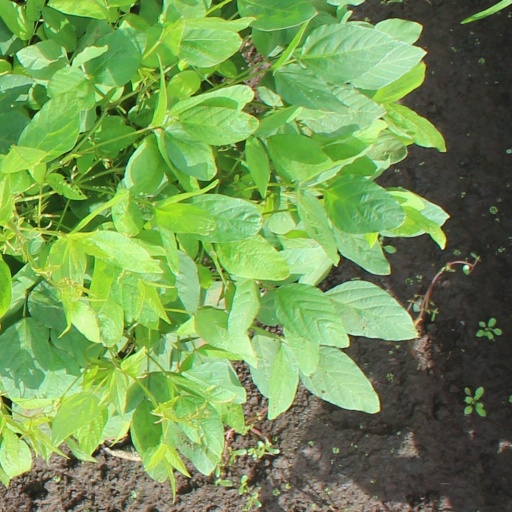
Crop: soybean